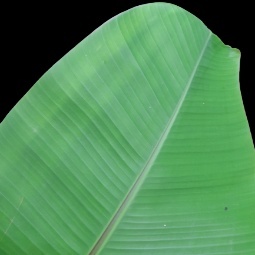
Label: Zinc